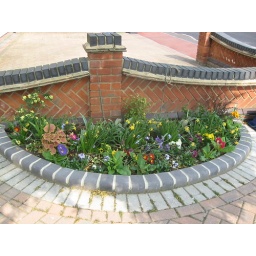
The flower bed in all its' spring glory.